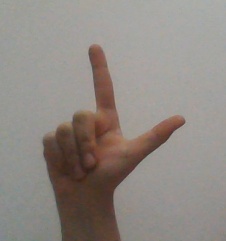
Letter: laam